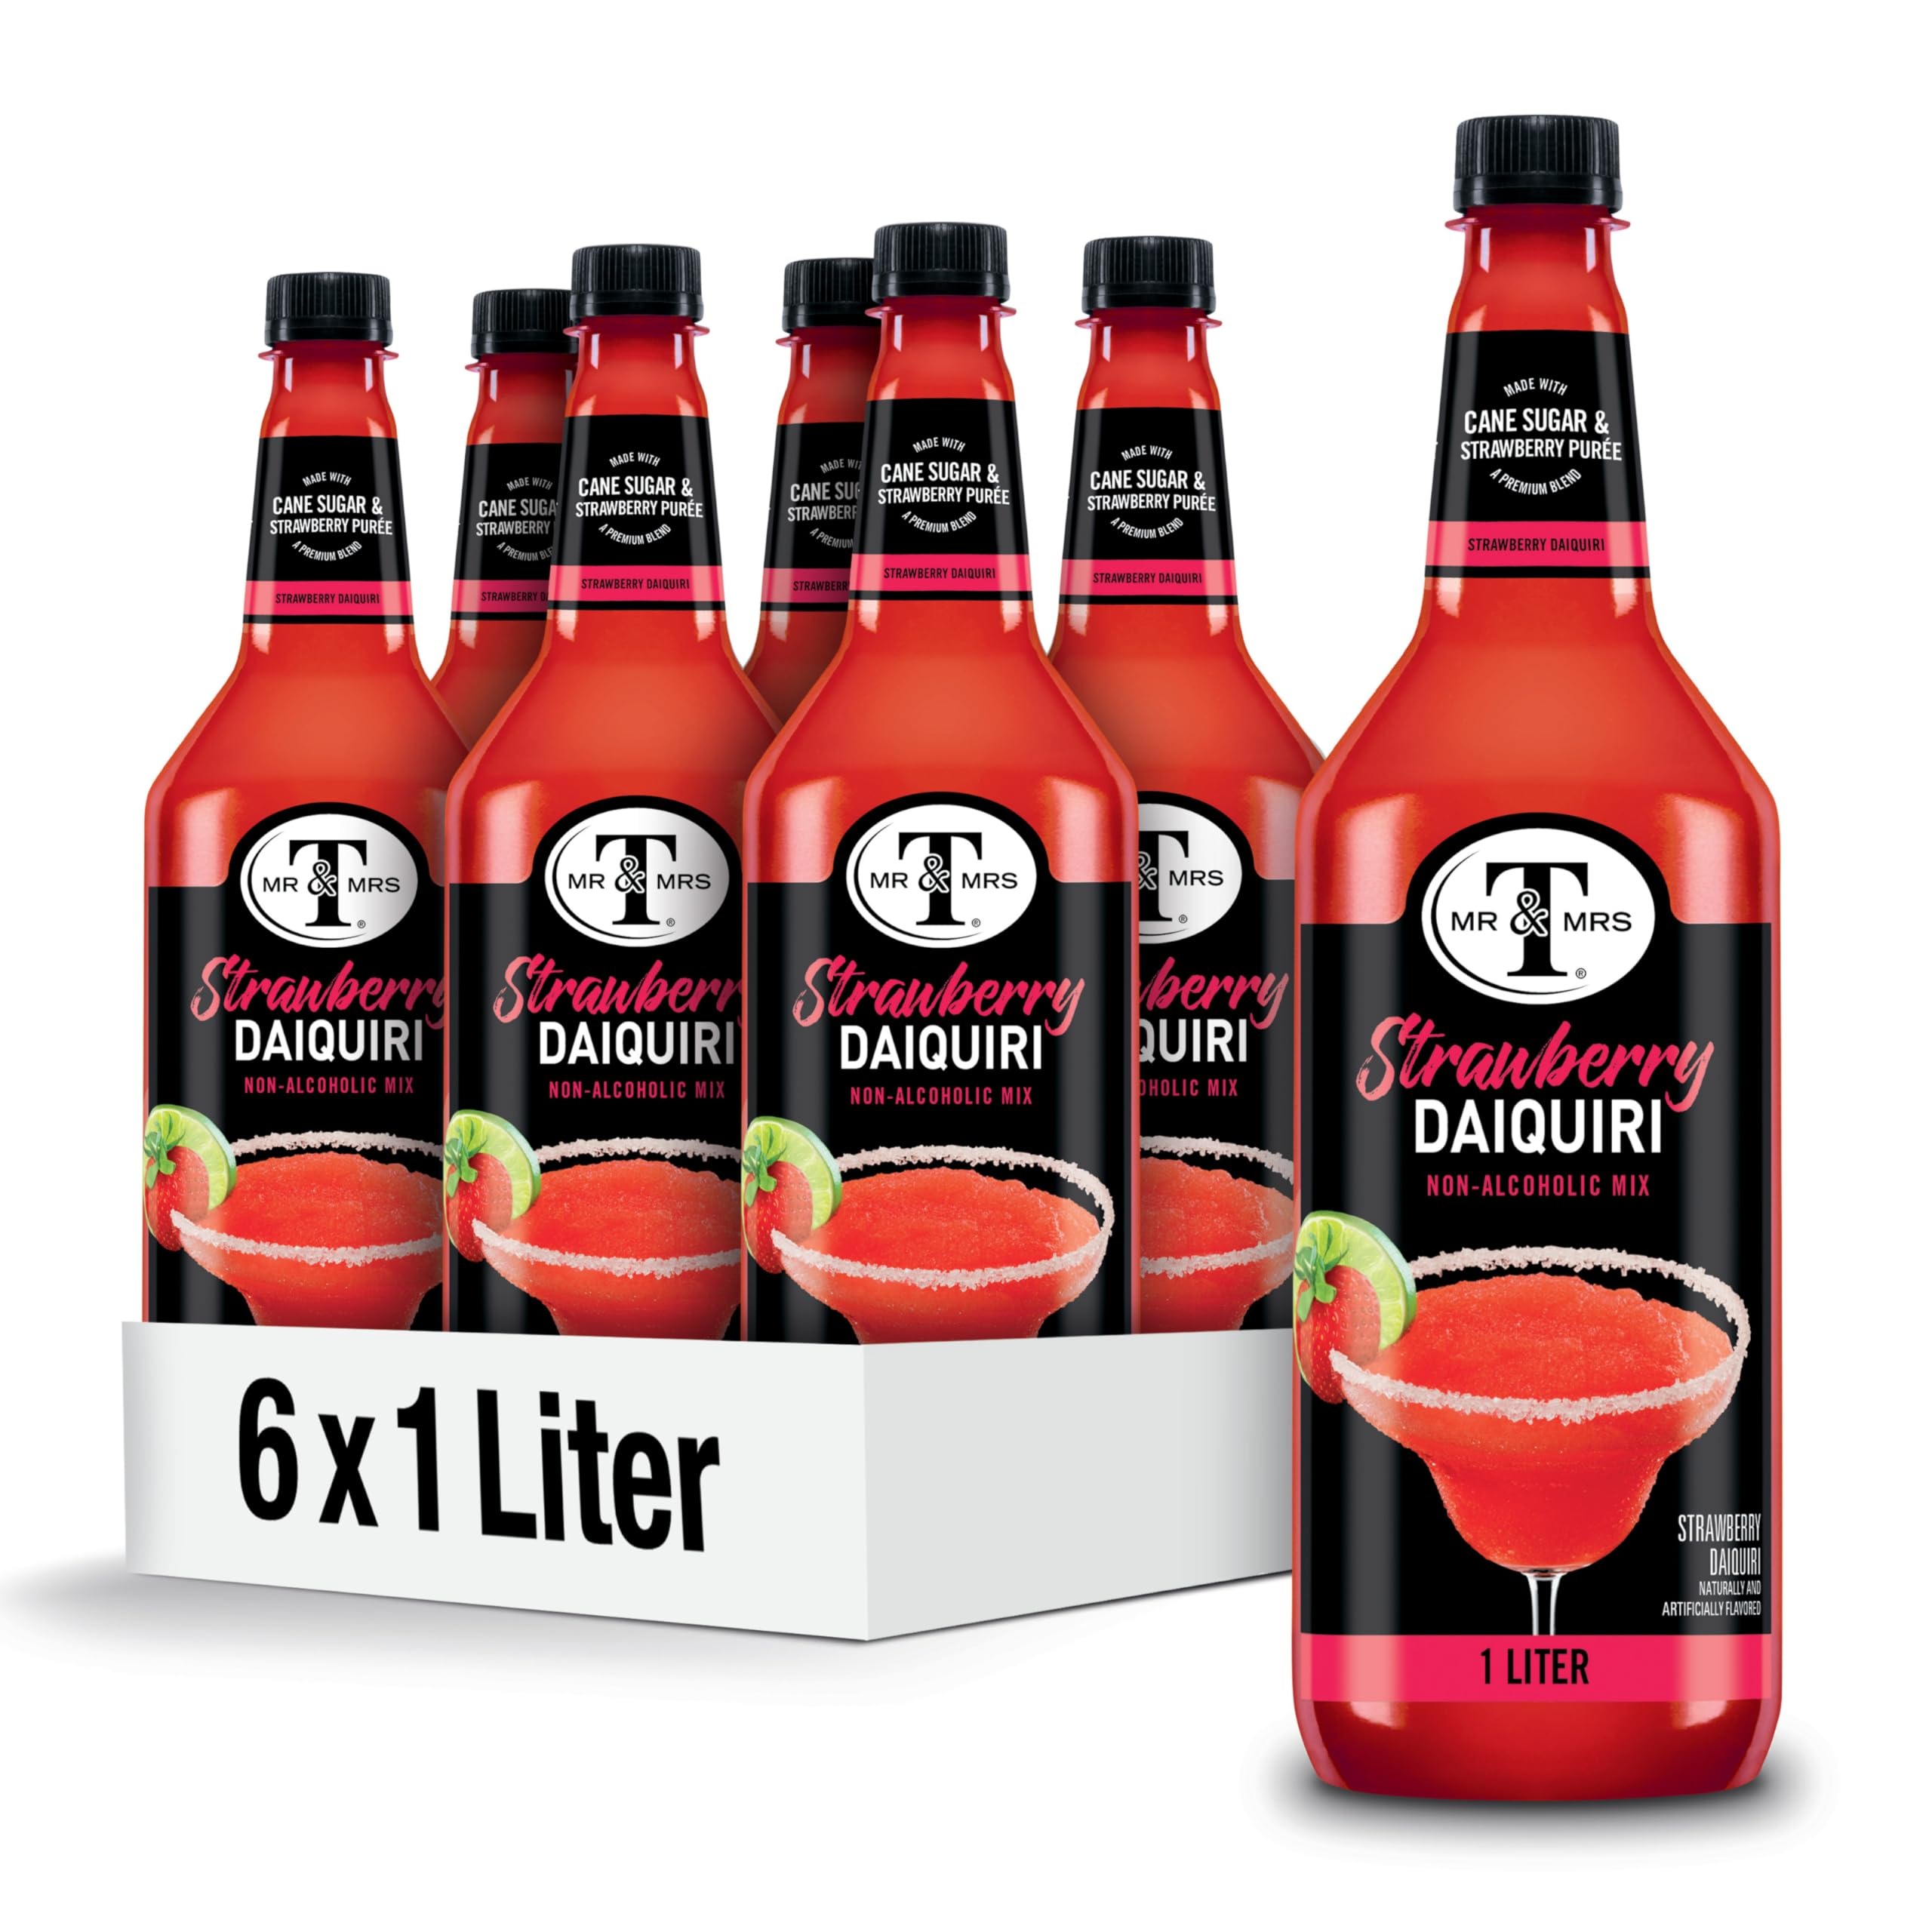
Item Name: Mr & Mrs T Strawberry Daiquiri Margarita Mix, 1 L bottle (Pack of 6), Strawberry Flavored Cocktail Mixer, Made with Cane Sugar, Perfect for Strawberry Daquiri Margaritas and Mocktail Drinks
Bullet Point 1: MADE WITH QUALITY: Crafted with Cane Sugar and sourced from only the most premium ingredients, you can taste the quality in every sip of every Mr & Mrs T’s Mixers
Bullet Point 2: PERFECTED RECIPE: The Strawberry-Daiquiri Margarita Mix is perfected with the flavor of plump strawberries paired with a tart hint of lime
Bullet Point 3: MADE FROM SCRATCH TASTE: With a made-from-scratch taste, you can enjoy it as a traditional Strawberry-Daiquiri Margarita or as a tasty virgin cocktail
Bullet Point 4: COCKTAIL MIXER: The Strawberry-Daiquiri Margarita Mix is ready to be mixed with your favorite spirits right out of the bottle
Bullet Point 5: TRUSTED BRAND: Mr & Mrs T has been making quality drink mixers since 1960 and is a staple of American homes
Value: 405.6
Unit: Ounce

Price: 4.48